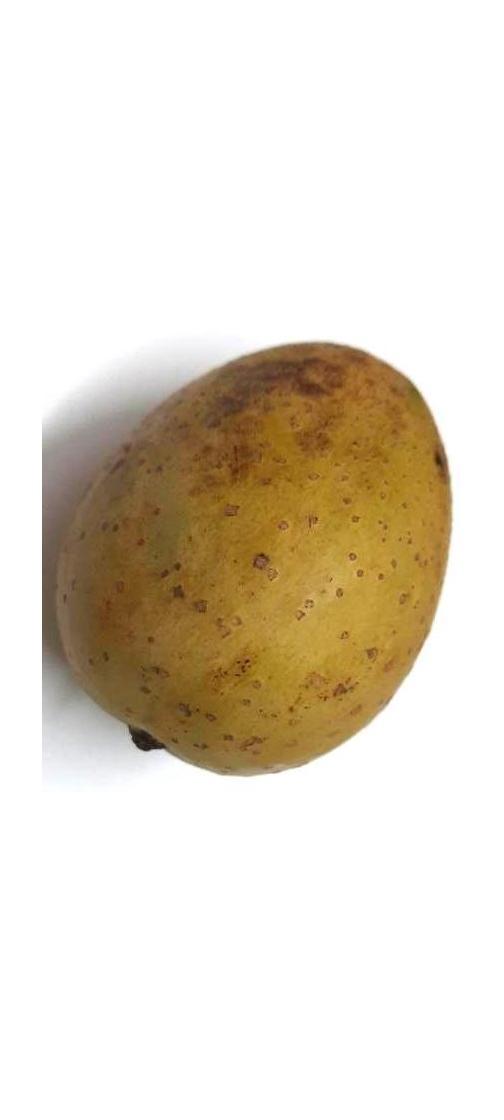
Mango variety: Gourmoti